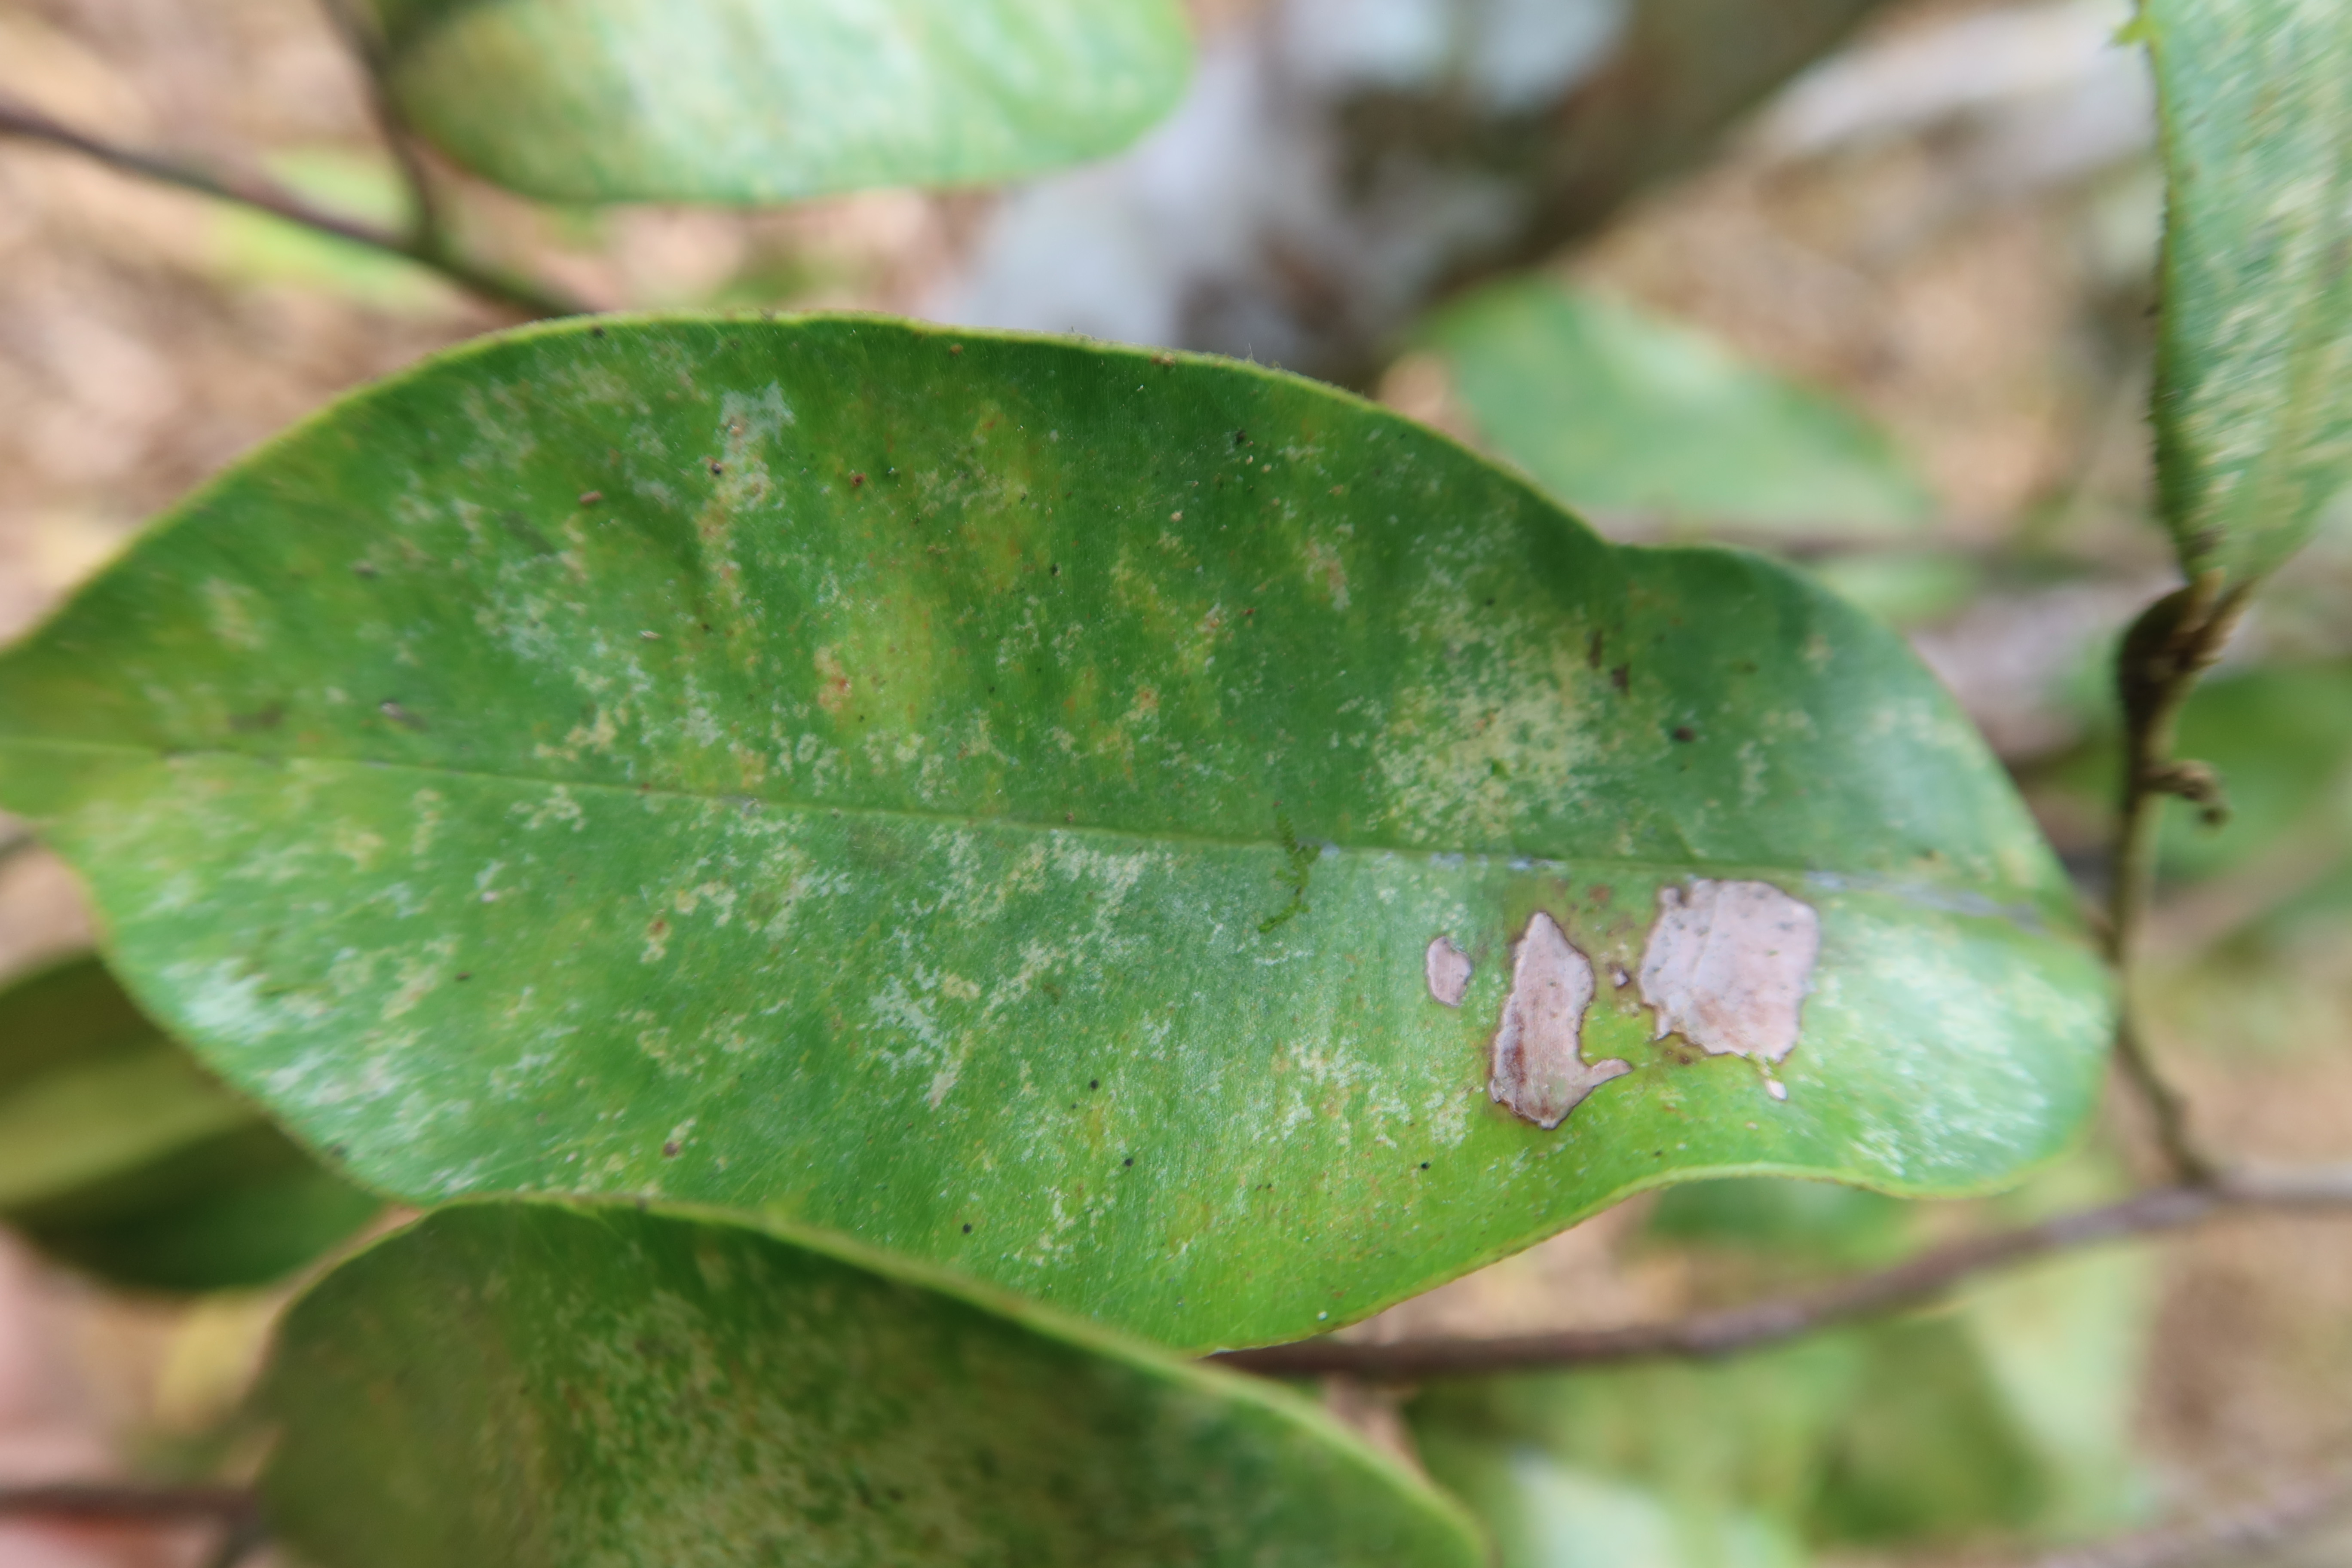
Label: Downy mildew